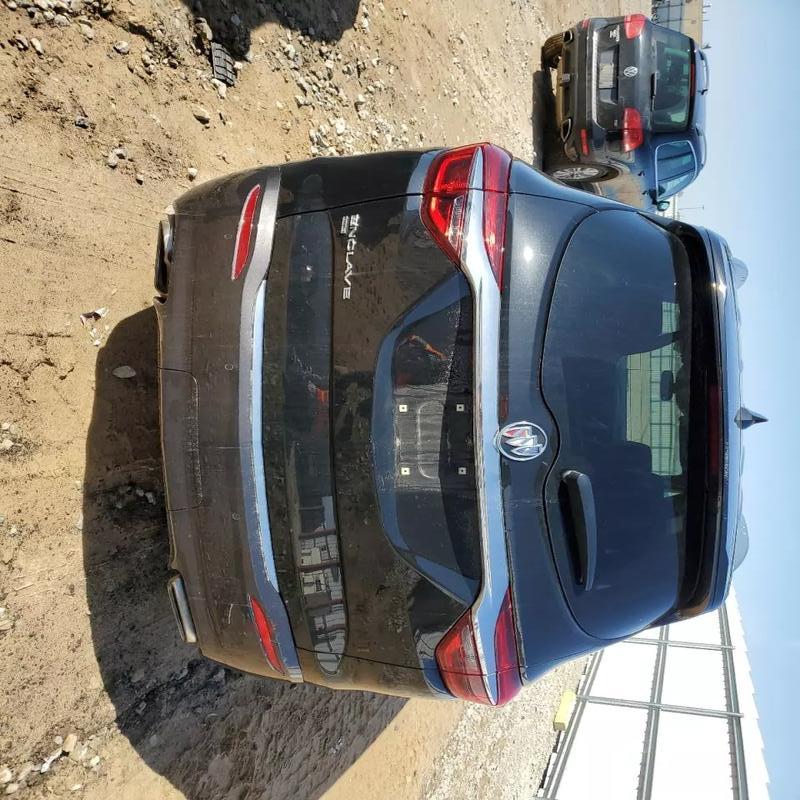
Aucun dommage détecté.
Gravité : aucun